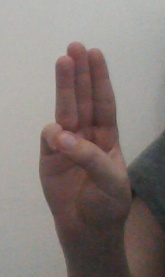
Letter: thaa